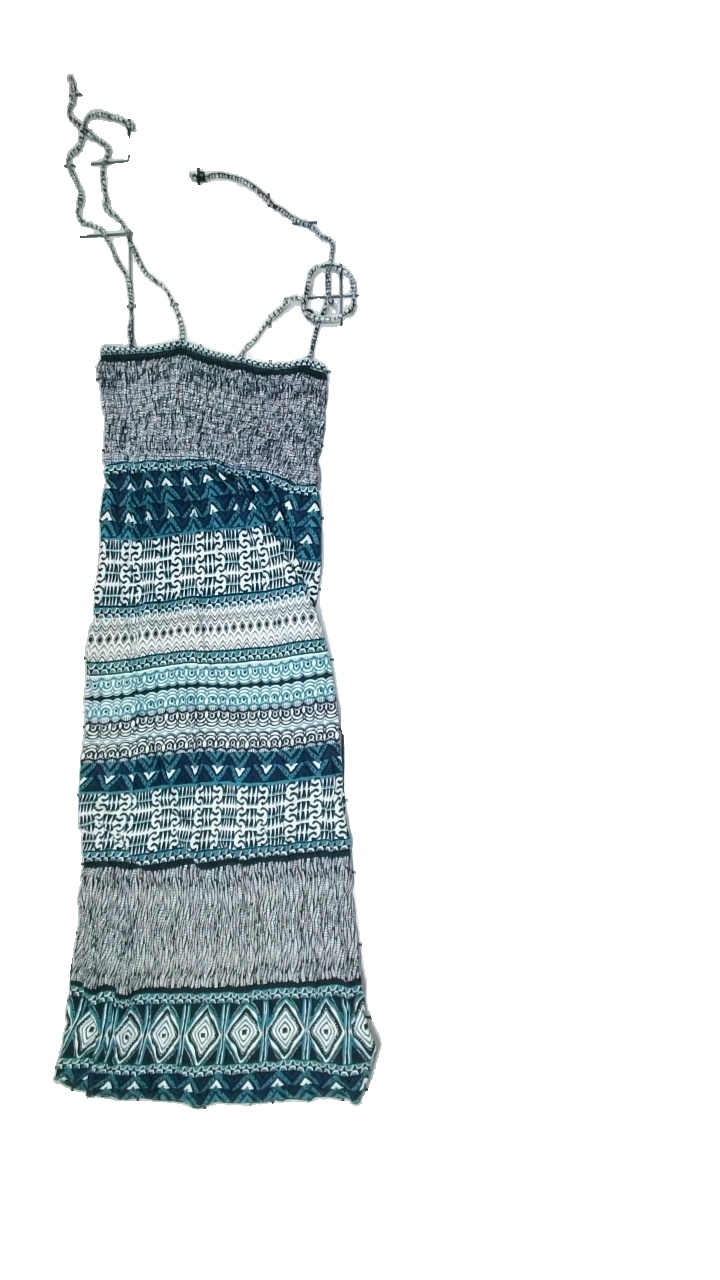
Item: Dress (Ladies)
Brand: Indiska
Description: long flowy dress with pattern
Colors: Blue, Black, White
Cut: Long, Loose
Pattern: Other
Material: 66% Cotton 34% Viscose
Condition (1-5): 5
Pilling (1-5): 5
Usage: Reuse
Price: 50-100